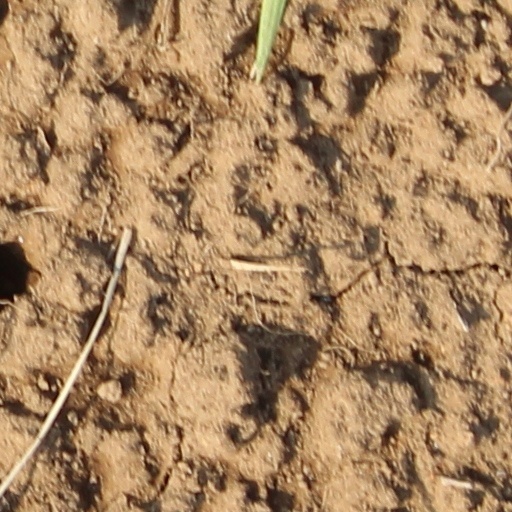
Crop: wheat